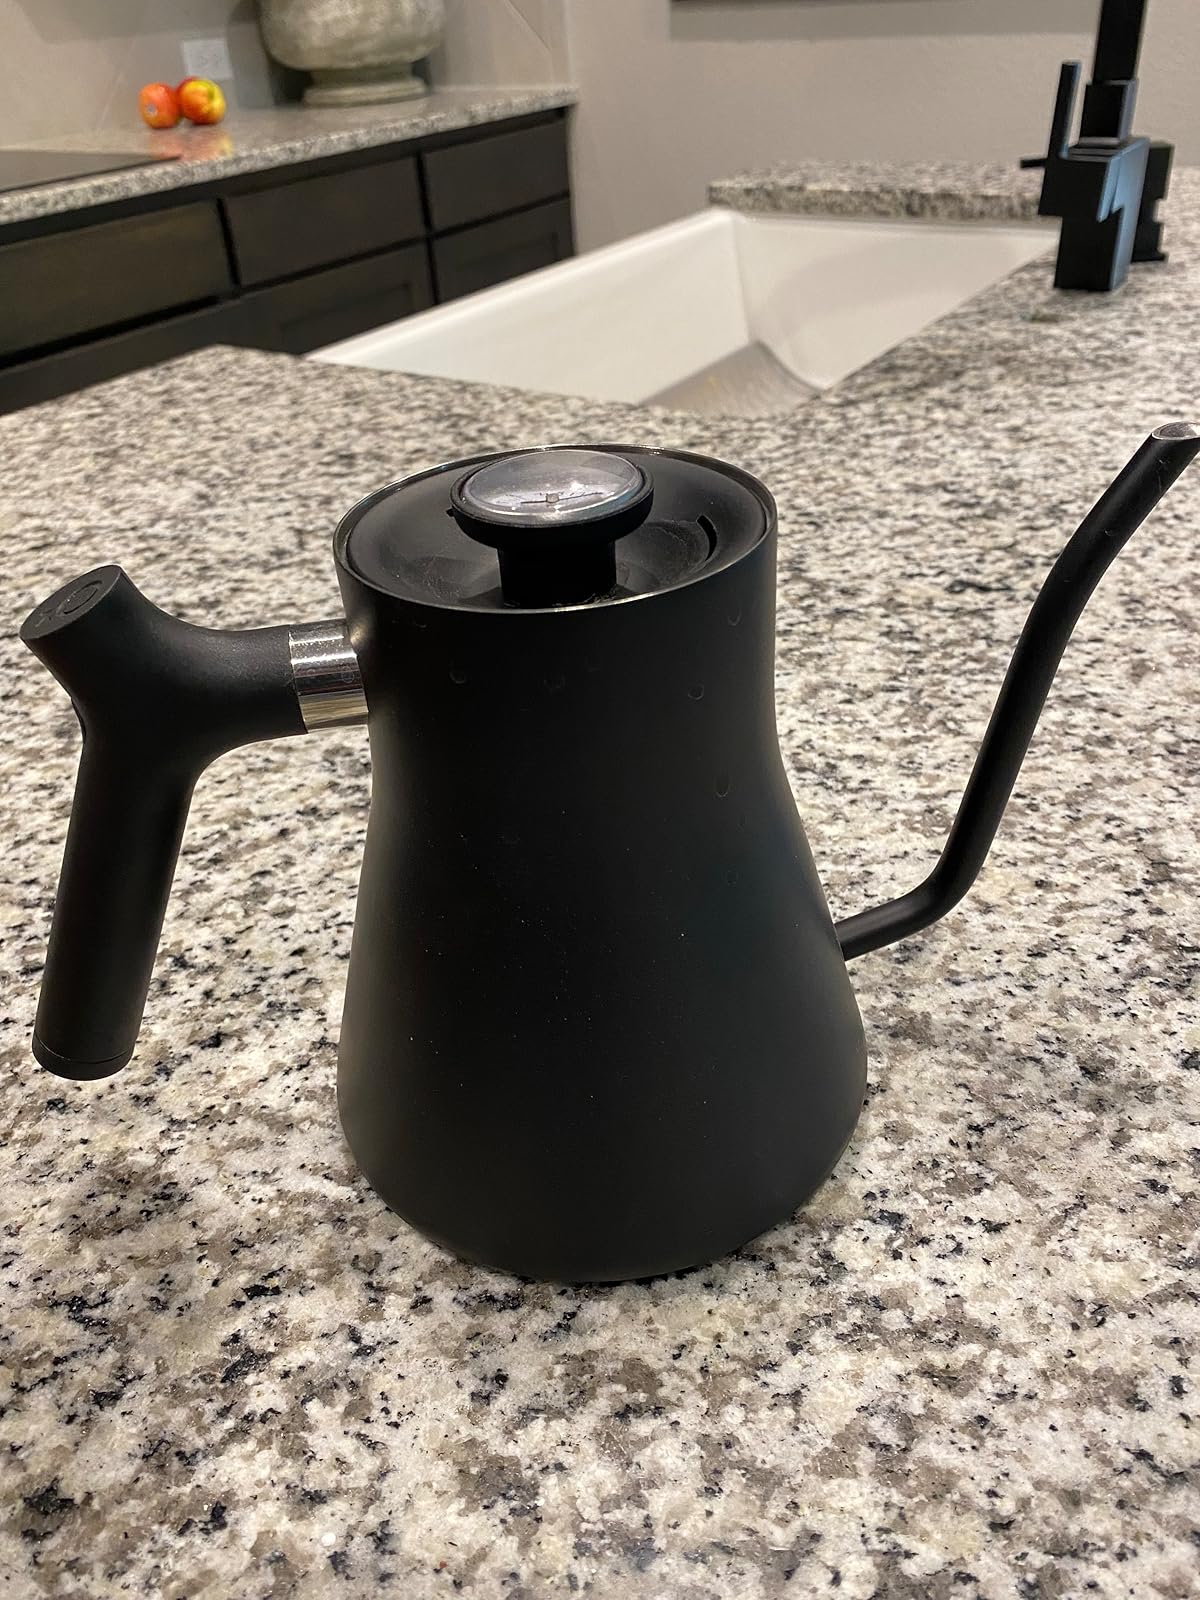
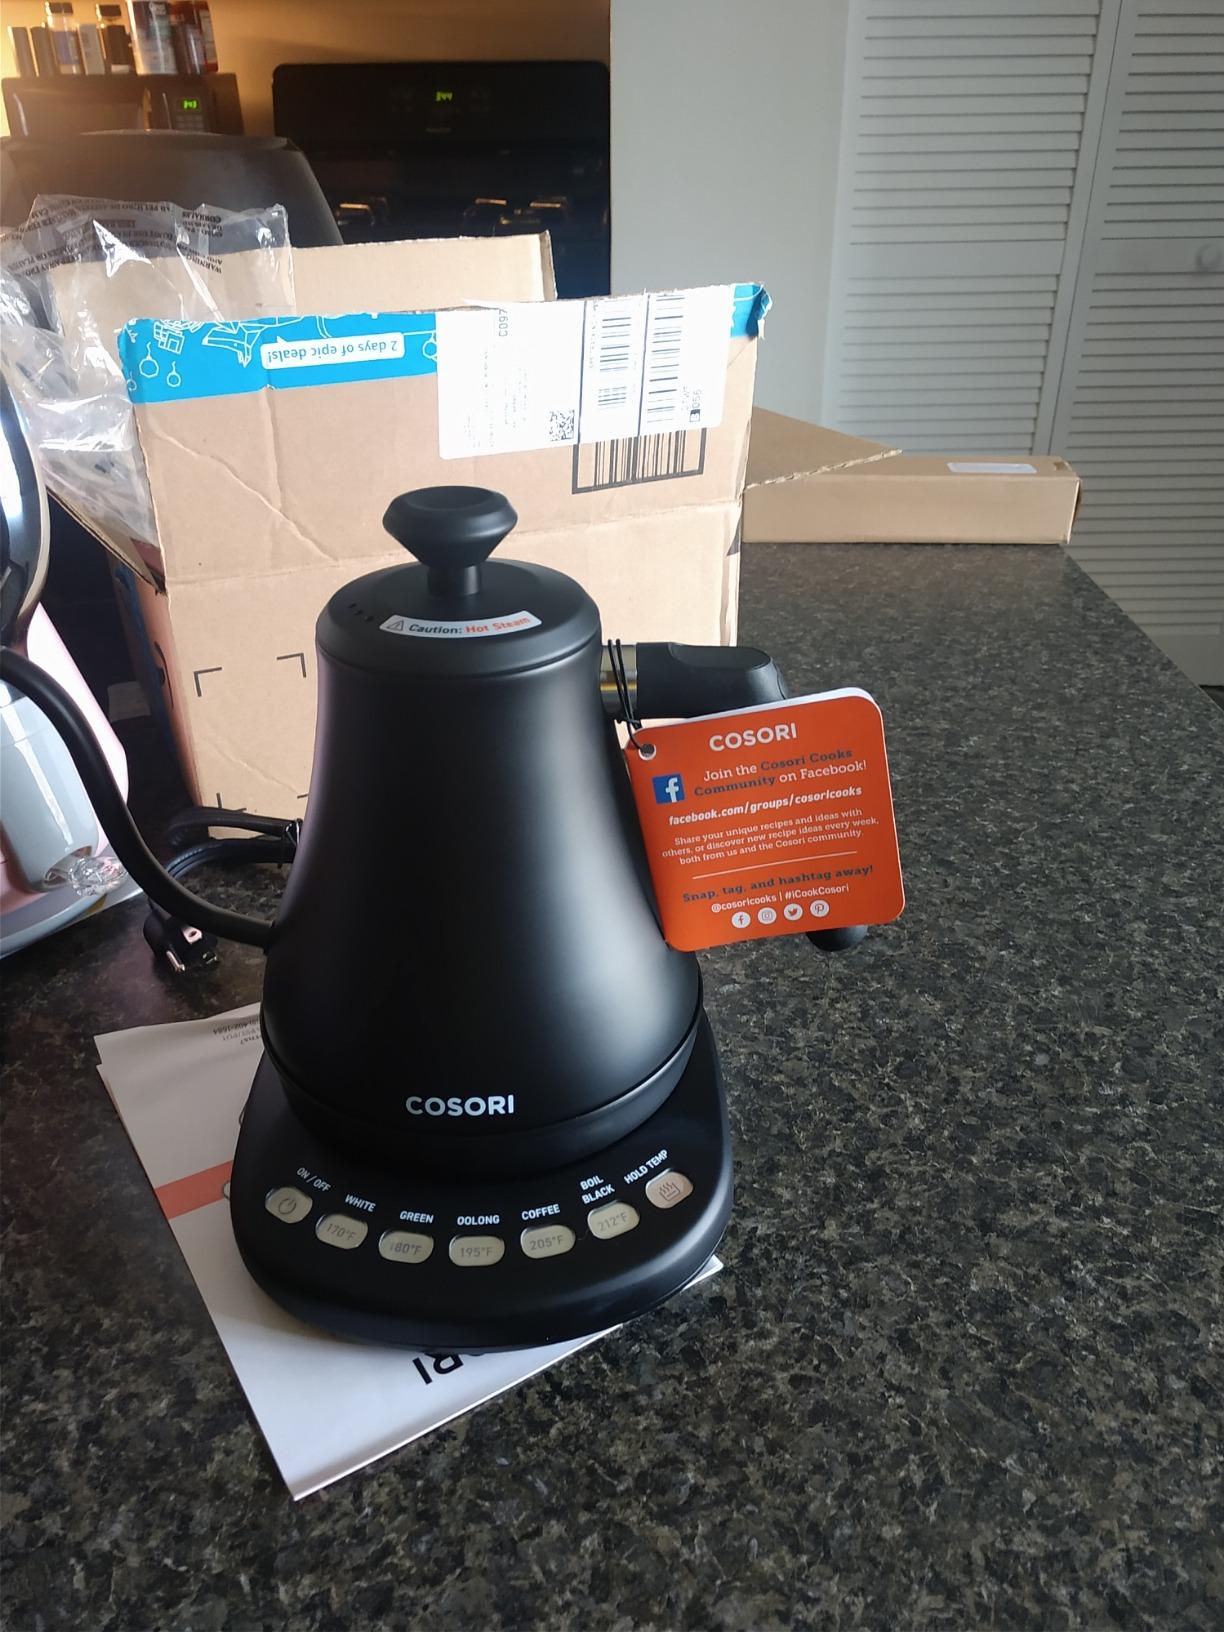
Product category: items_kettle
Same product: no